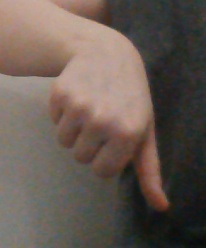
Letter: waw